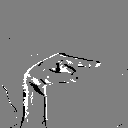
ASL letter: g